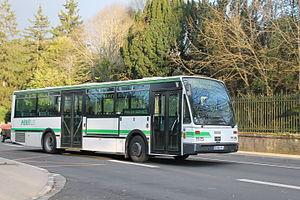
Autobus standard
Le Van Hool A600 est un autobus de la marque Van Hool. Il est le successeur du Van Hool A120 et sera remplacé par le Van Hool NewA600. Il fut produit de 1989 à 2001 et a reçu un relooking en 1997.